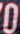
Number: 0